Midnight Sun (horse)

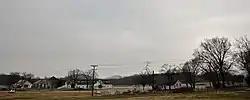
Harlinsdale Farm, the longtime home of Midnight Sun, as it appears today.

Midnight Sun was foaled on June 8, 1940, out of a mostly Standardbred mare named Ramsey's Rena, and sired by the stallion Wilson's Allen. He was a solid black stallion who matured to just under and weighed , unusually stout for his breed. His original name was Joe Lewis Wilson.